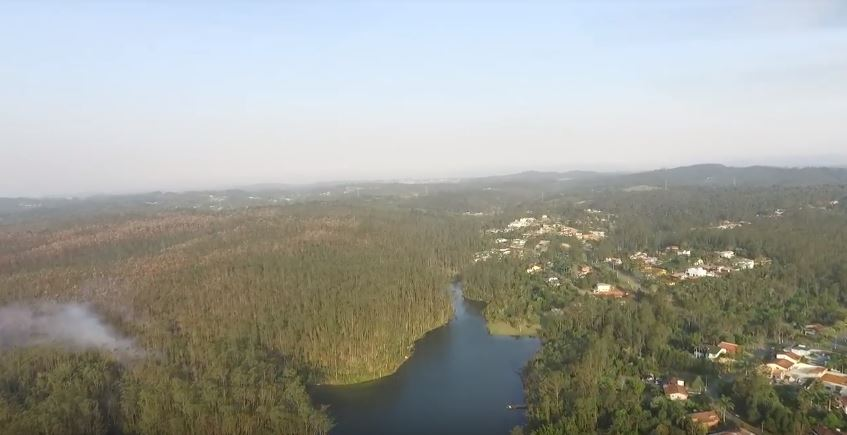
Fire: no
Smoke: yes